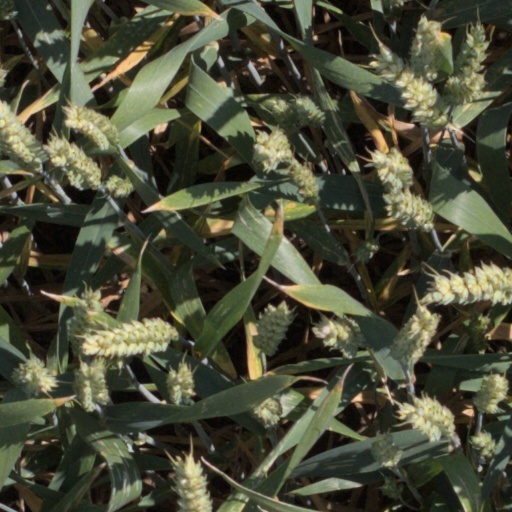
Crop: wheat